Hauling-out

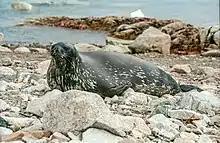
Weddell seal on terrestrial haul-out site.

Haul-out sites of Weddell seals are not necessarily geographically distinct from one another and vary due to physical factors (i.e. food availability) and biological factors (i.e. age). Weddell seals are high latitude Antarctic inhabitants, allowing them to haul-out onto ice as adults year round for foraging. Similar to other pinnipeds, Weddell seals haul-out for reasons such as feeding, rest, avoidance of predators, and thermoregulation. Seasonal variation has been indicated to influence the haul-out patterns of this species, environmental factors such as air temperature and wind speed trigger a shift from long-duration diurnal haul-outs to short-duration nocturnal patterns. Following moulting season the number of haul-outs performed increases allowing the seals to benefit from the increased air temperature and thus decreasing the energetic cost of growing new hair.